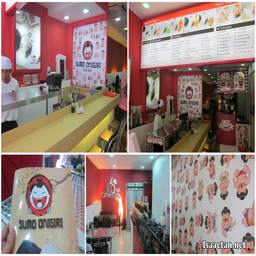
the obligatory shot of the restaurant 's decor and menu